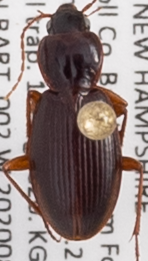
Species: Synuchus impunctatus
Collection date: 2020-08-19
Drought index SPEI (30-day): -1.546
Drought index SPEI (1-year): -0.05
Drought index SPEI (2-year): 0.54